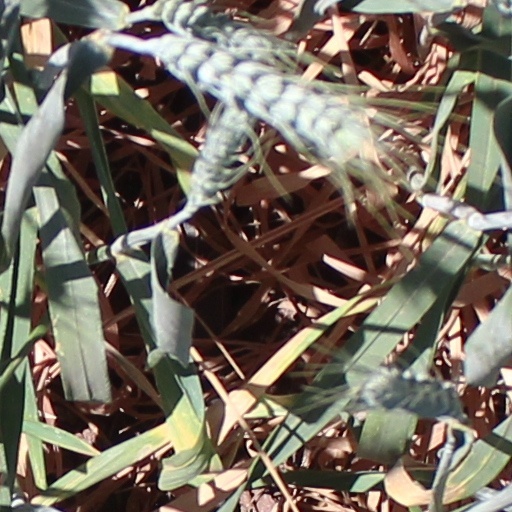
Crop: wheat